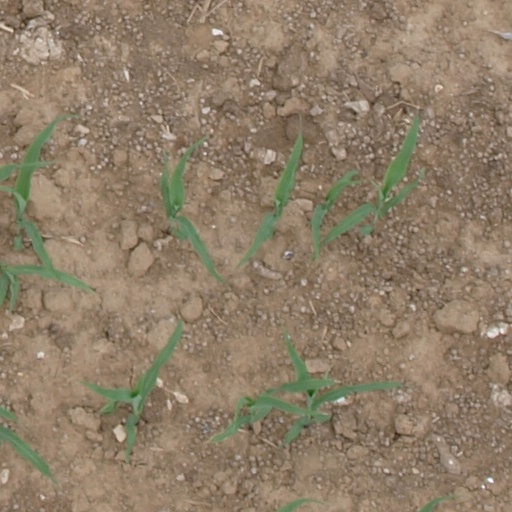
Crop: maize; corn